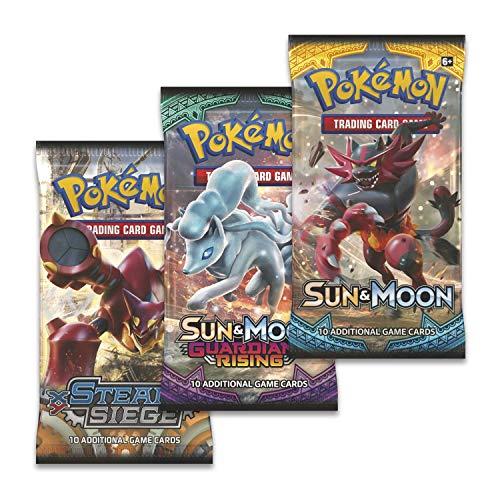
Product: Pokemon TCG: Poke Ball Tin Red - 3 Booster Pack with 1 Coin
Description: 3 Pokemon TCG booster packs.
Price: $9.74
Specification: ProductDimensions:4.5x4.5x4.5inches|ItemWeight:0.8ounces|ShippingWeight:0.8ounces(Viewshippingratesandpolicies)|ASIN:B07KZCGQF5|Itemmodelnumber:728192497728|Manufacturerrecommendedage:6months-8years